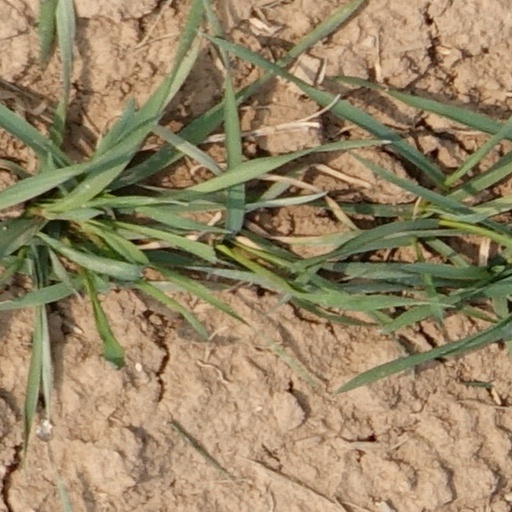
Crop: wheat